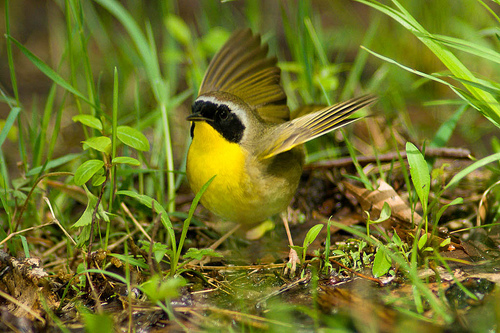
a squat,black faced, yellow bird, with minuscule brown wings.
a small sized bird that has a yellow belly with a black facial marking
this is a yellow bird with a black head and gray wings.
a small bird with bright yellow belly and breast and thin tarsus.
a small sized bird that has a yellow belly and a black facial markingyellow bird with a black cheek patch white eyebrow and yellow-brownish wings.
this particular bird has a belly that is yellow and black cheek patches
this bird has wings that are yellow and has a black face
this bird has a bright yellow belly and black eyerings with white eyebrows.
a small bird with yellow feathers, bright-yellow belly, black cheek patch, white superciliary, dark-yellow fanned crown, and a small black beak.
Species: Common Yellowthroat